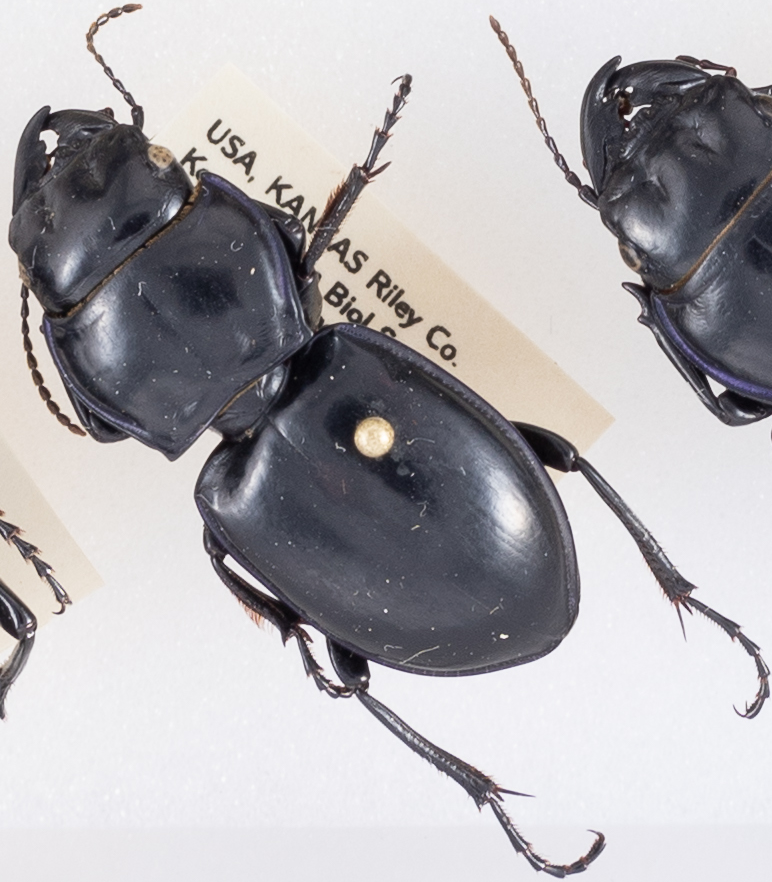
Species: Pasimachus californicus
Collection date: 2019-08-26
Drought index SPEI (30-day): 1.766
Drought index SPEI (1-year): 1.85
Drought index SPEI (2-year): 1.038